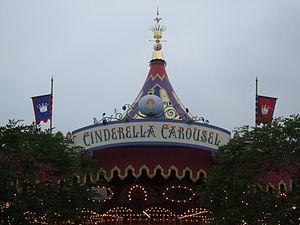
Le Carrousel ou Merry-Go-Round, attraction classique avec ses chevaux de bois est présent dans tous les parcs Disney: Walt Disney pensait qu'un parc de loisirs n'est pas complet sans un carrousel.
Hong Kong Disneyland